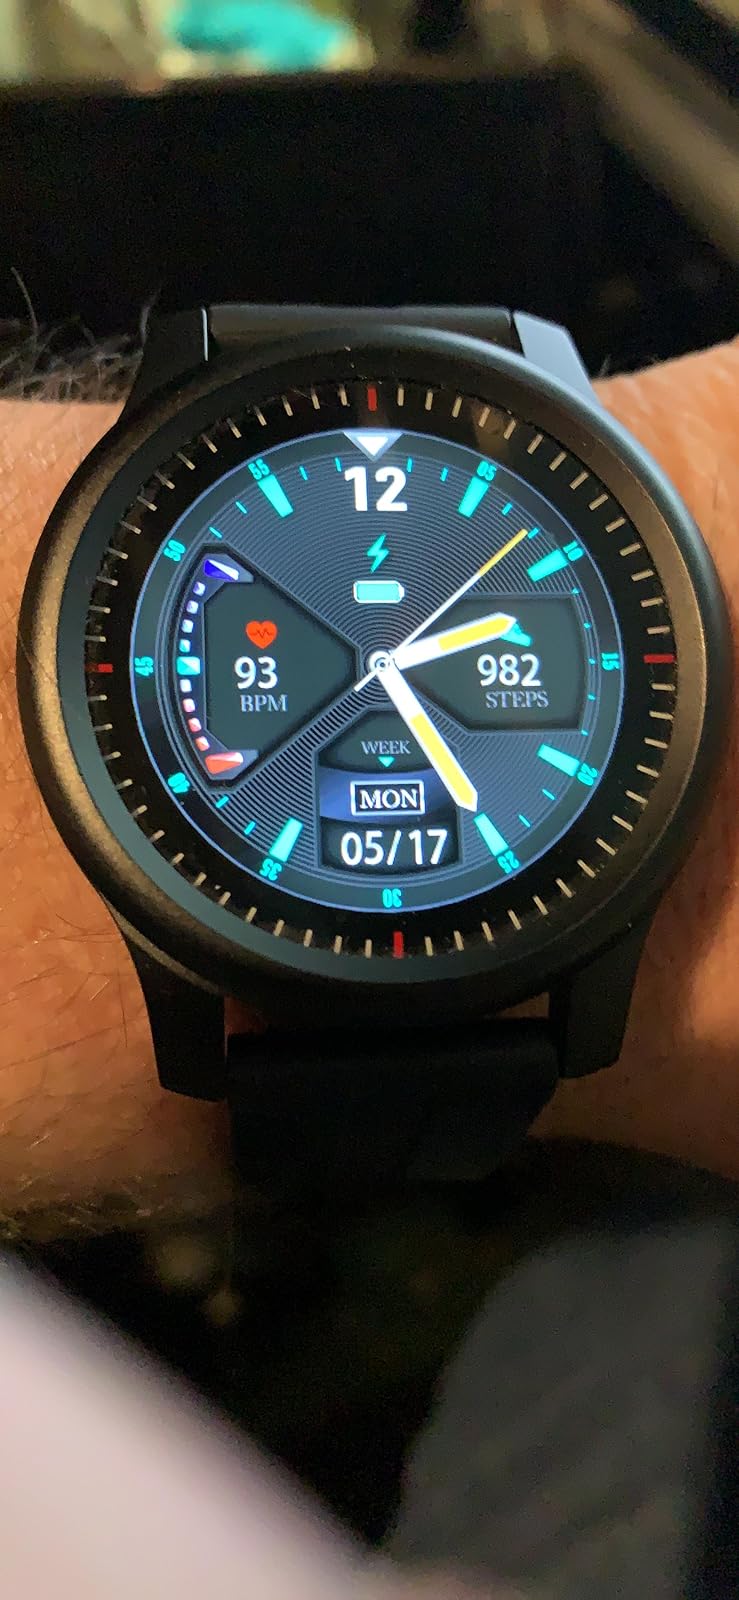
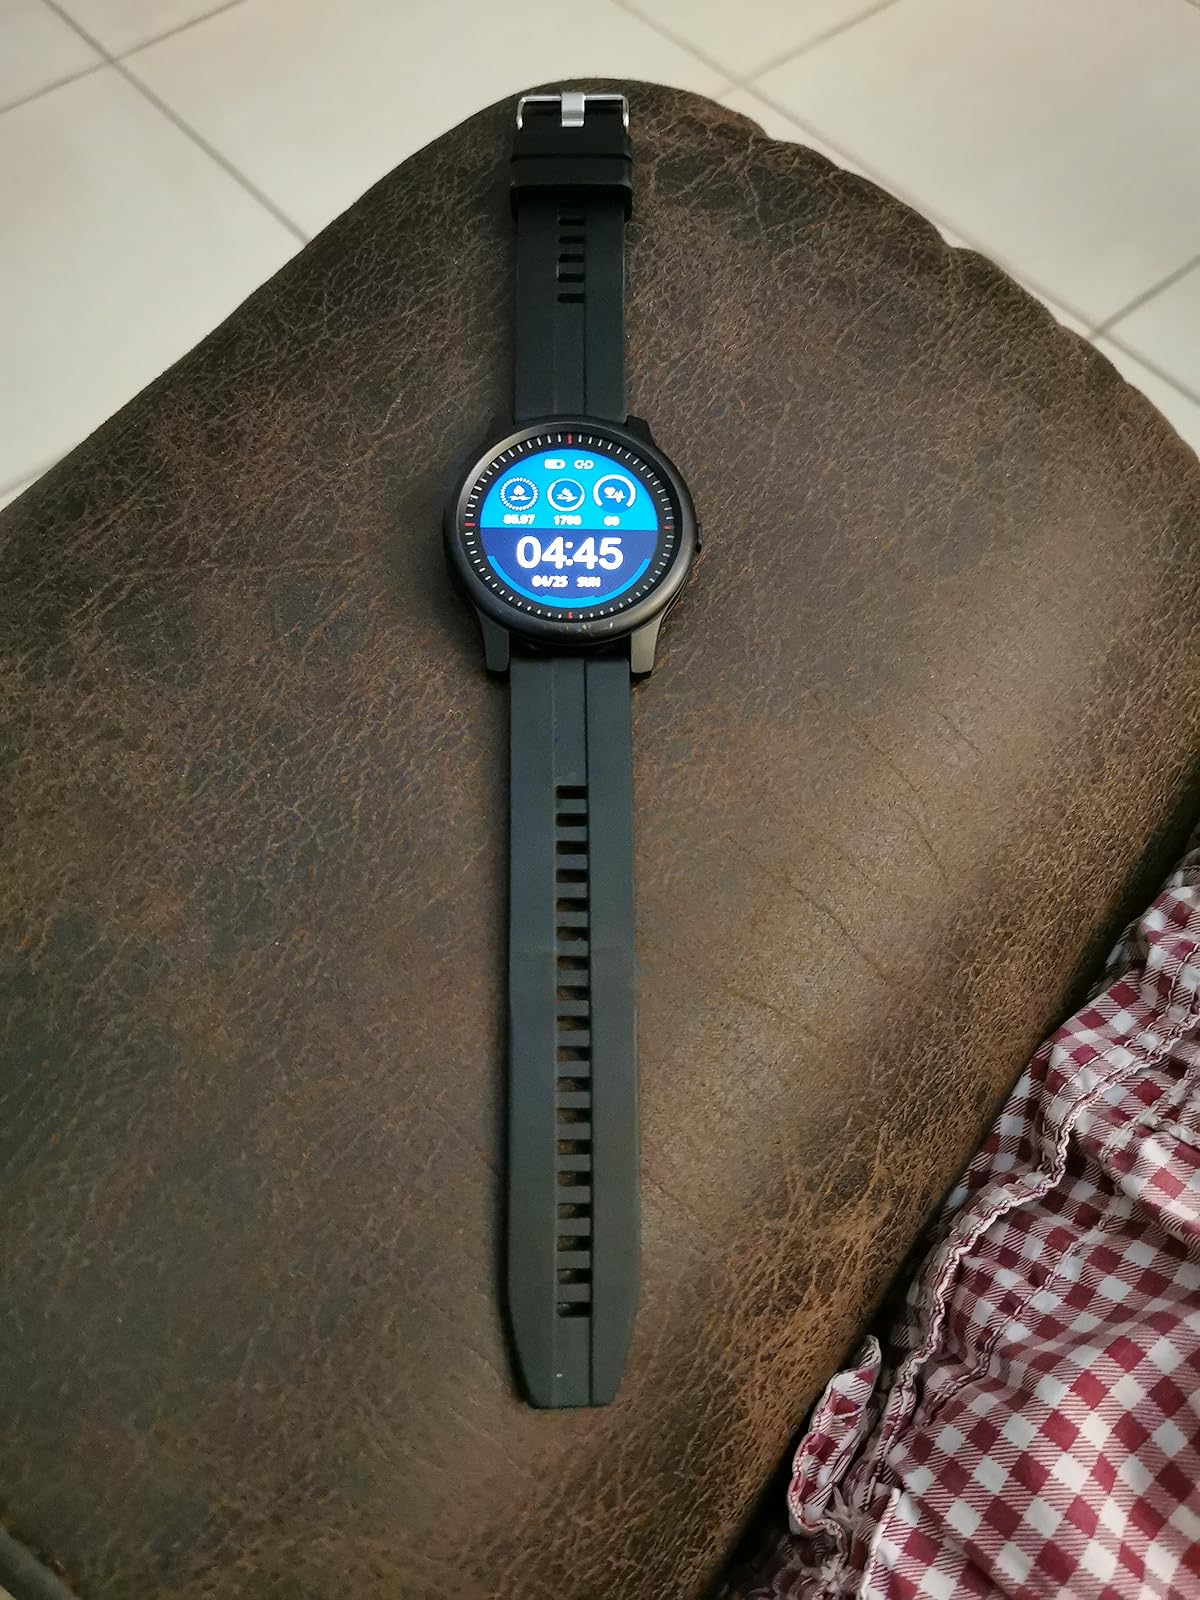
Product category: smartwatch
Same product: yes